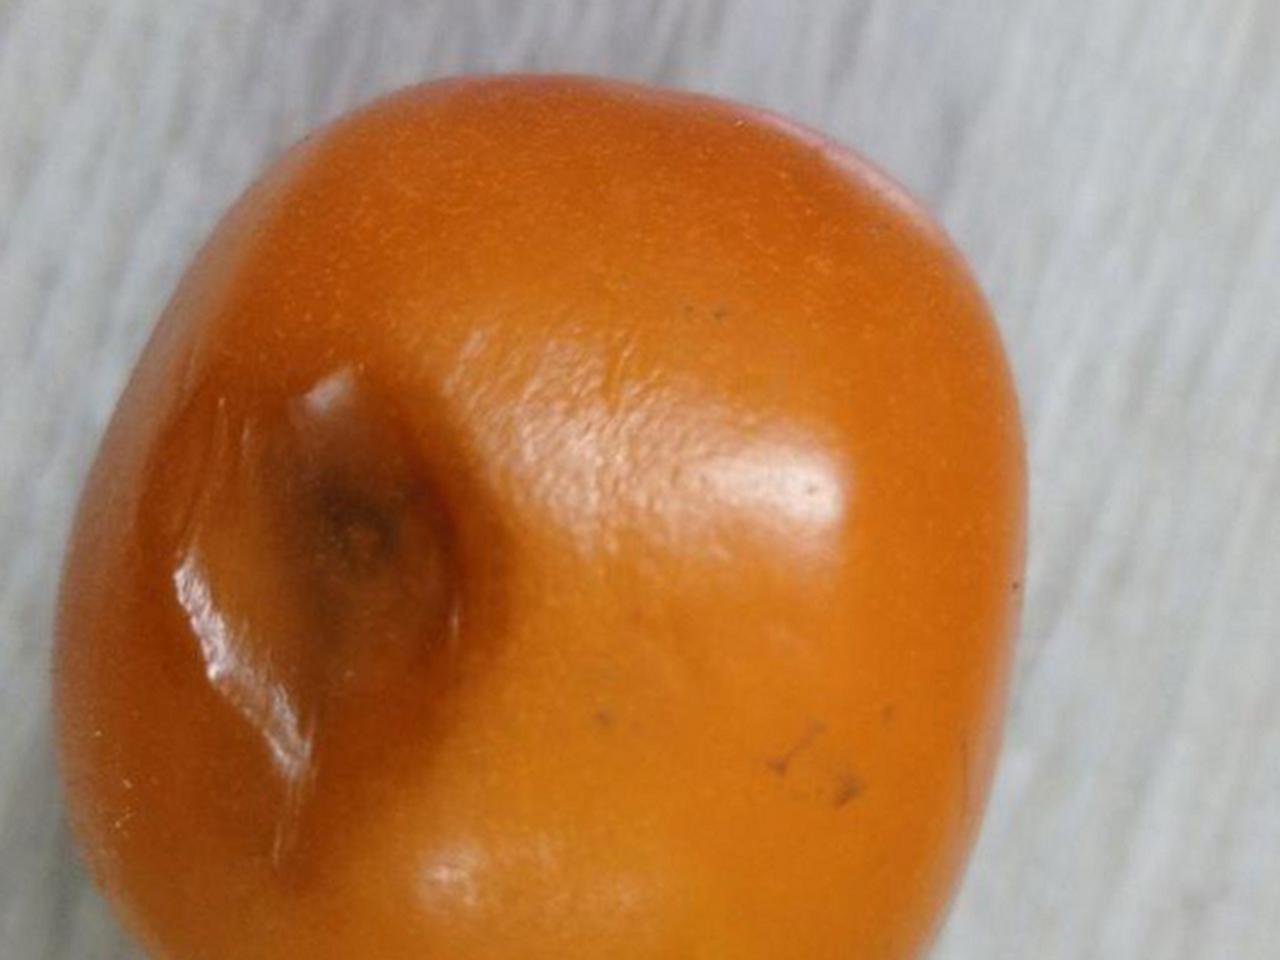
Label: Rotten